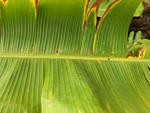
Label: xamthomonas